HMAS Pirie (J189)

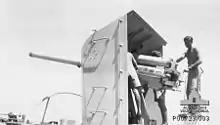
4-inch gun and crew on the forecastle of "Pirie" circa 1945

After the December 1943 refit, "Pirie" was assigned to patrol and escort duties out of Darwin. During the second half of 1944, the ship operated in the Great Barrier Reef as a minesweeper. In November, "Pirie" was attached to the British Pacific Fleet's Minesweeping Flotilla.